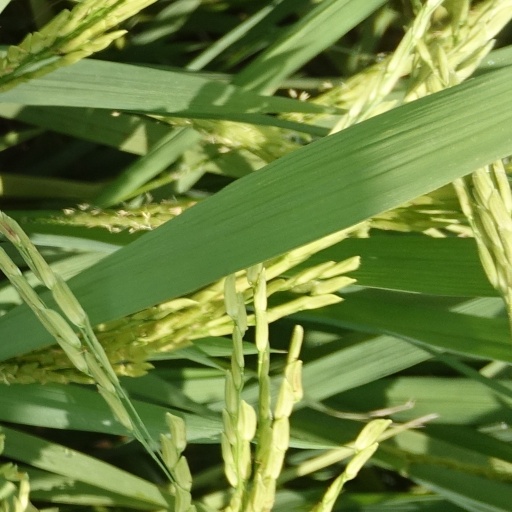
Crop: rice